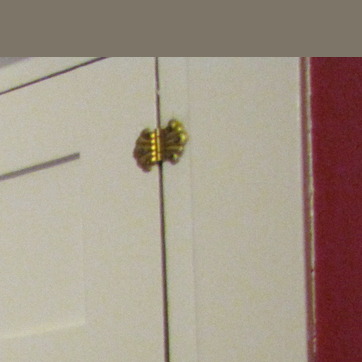
Material: painted